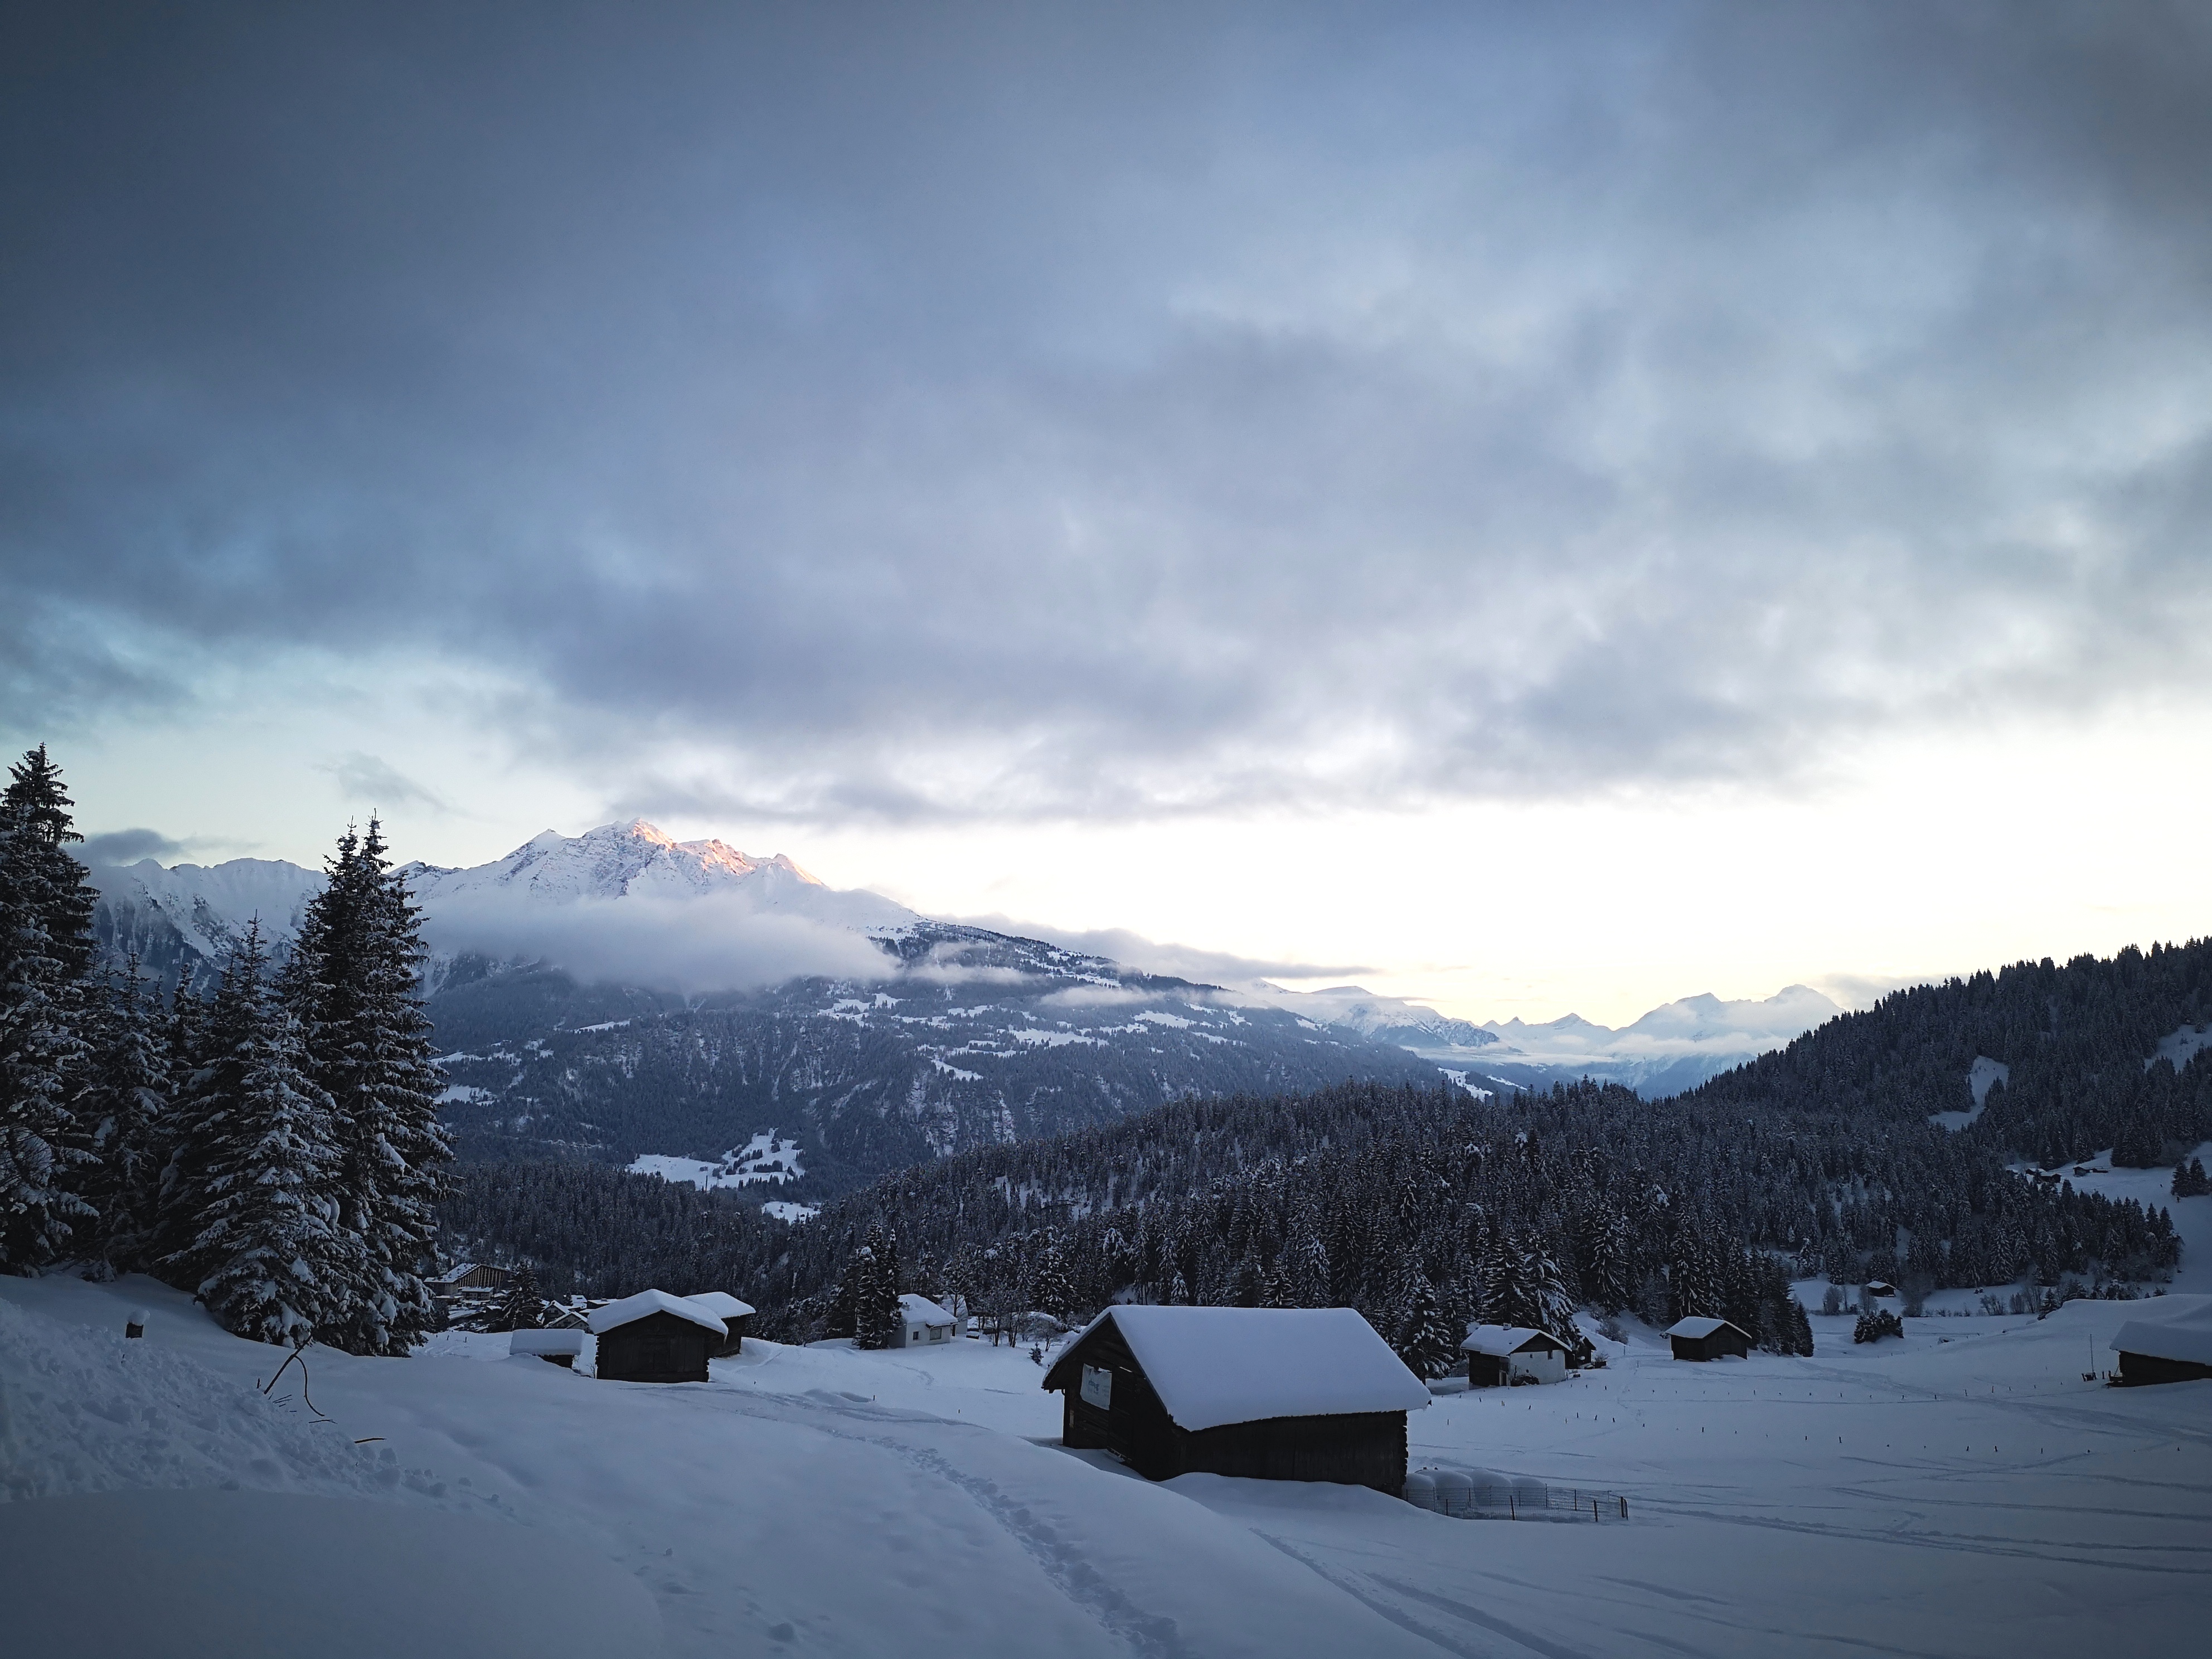
swiss, switzerland, winter, landscape, snow, snowy, mountains, mountain, ski, skiing, snowboard, cottage, forest, sky, mountainous landforms, cloud, mountain range, alps, wilderness, hill station, tree, freezing, geological phenomenon, slope, highland, atmosphere, valley, fell, ice, sunlight, recreation, massif, hill, piste, meteorological phenomenon, ridge, glacial landform, ice cap, summit, vacation, mount scenery, world, terrain